Sexual and reproductive health

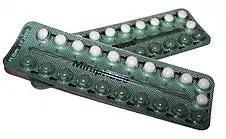
Combined oral contraceptive pill

The fact that the law allows certain reproductive health services, does not necessarily ensure that such services are actually in use by the people. The availability of contraception, sterilization, and abortion is dependent on laws, as well as social, cultural, and religious norms. Some countries have liberal laws regarding these issues, but in practice, it is very difficult to access such services due to doctors, pharmacists, and other social and medical workers being conscientious objectors.